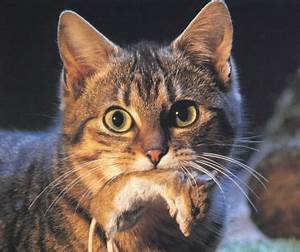
Label: gatto